Ingrid Bjørnov

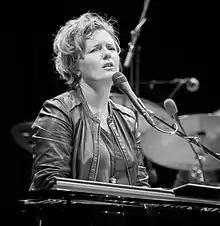
Ingrid Bjørnov in 2017

Ingrid Bjørnov (born 5 December 1963) is a Norwegian singer, songwriter, keyboard player, composer and text writer. Her debut album "Første Akt" from 1980 with the duo Dollie (together with Benedicte Adrian) was awarded Spellemannprisen, and the duo represented Norway in the Eurovision Song Contest 1984. She spent seven years with the musical "Which Witch", which premiered in 1987. Among her later musicals is "Markus og Julie" from 2007, with text by Klaus Hagerup, staged at Trøndelag Teater. Among her books are "Ingrid Bjørnovs pianobok" from 2005 and "Lakse-enka – nødskrik fra en tørrflue" from 2007. She was awarded the Leonard Statuette in 2013.